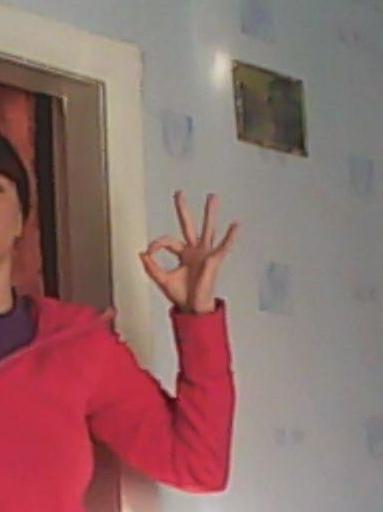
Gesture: ok